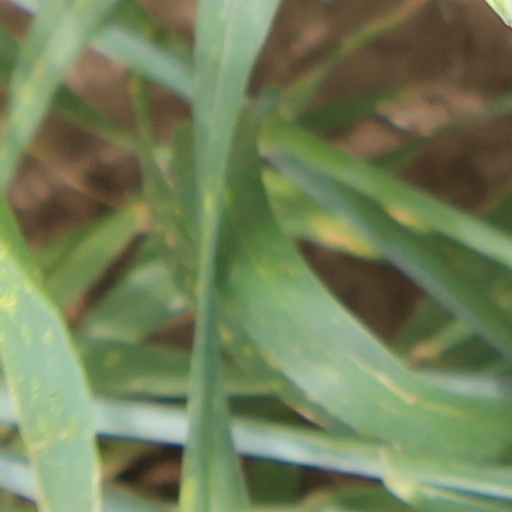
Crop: wheat